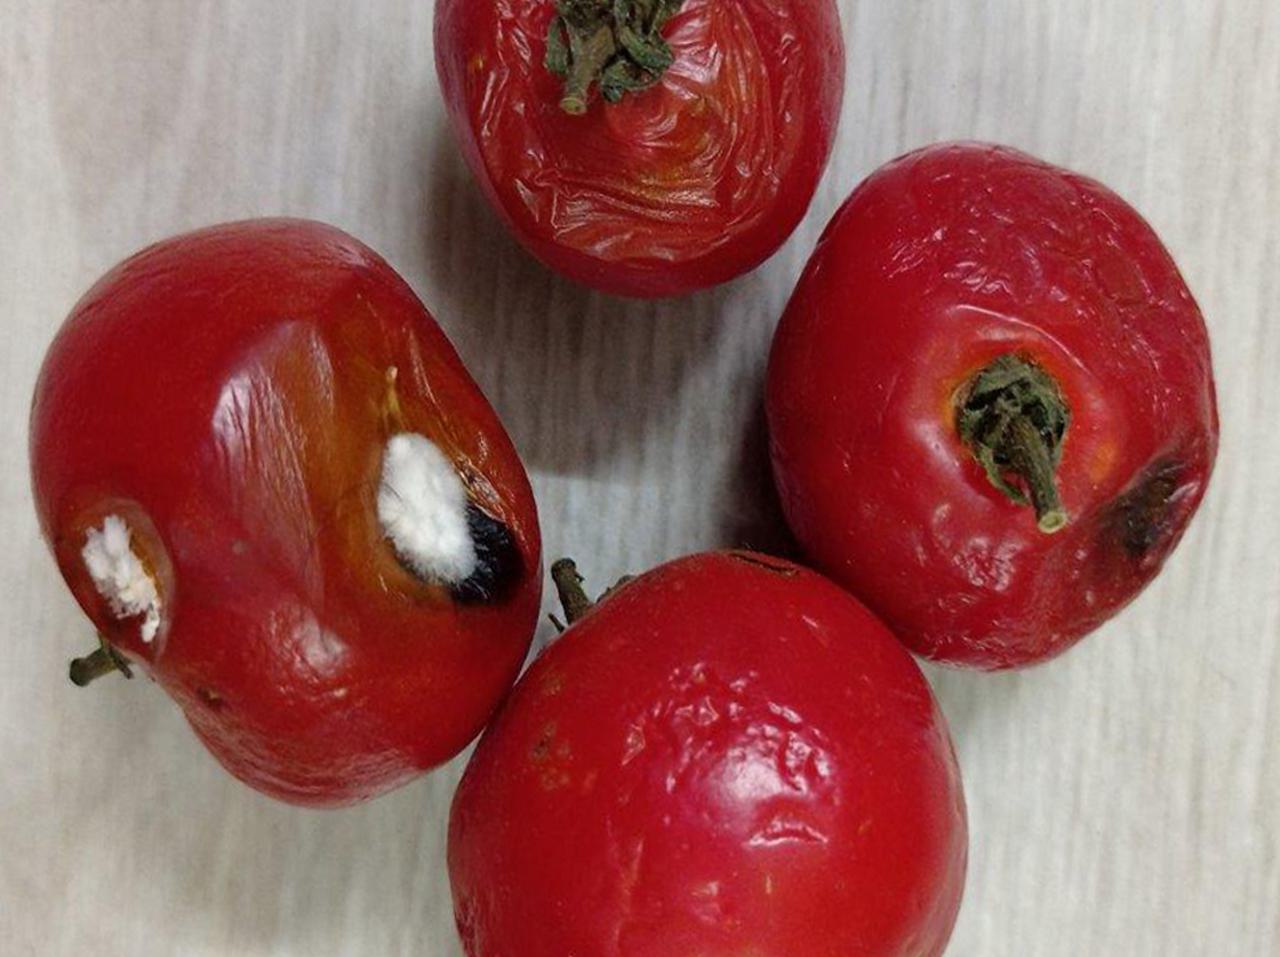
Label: Rotten